Legislature

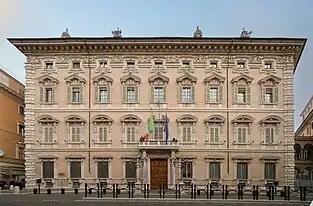
The Palazzo Madama is the seat of the upper house of the Italian Parliament, the Senate of the Republic.

Though the specific roles for each legislature differ by location, they all aim to serve the same purpose of appointing officials to represent their citizens to determine appropriate legislation for the country.